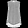
Label: Shirt